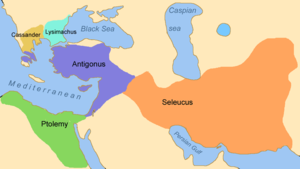
Séleucos Iᵉʳ Nicator, en grec ancien Σέλευκος Νικάτωρ / Séleukos Nikátôr, né à Europos en Macédoine vers 358 av. J.-C., mort près de Lysimacheia en septembre 281, est un général et un Diadoque d'Alexandre le Grand. Désigné satrape de Babylonie au moment du partage de l'empire, il est proclamé roi vers 305. Il est le fondateur de la dynastie des Séleucides et le dernier survivant des grands généraux d'Alexandre.
Démétrios Iᵉʳ Poliorcète ou « Preneur de villes », né en 336 av. J.-C., mort en 283, est un général macédonien de la dynastie des Antigonides. Fils d'Antigone le Borgne, roi d'Asie de 306 à 301 et roi de Macédoine de 294 à 288, ses ambitions impériales se heurtent à une coalition des Diadoques qui aboutit au partage de la Macédoine et à sa défaite contre Séleucos Iᵉʳ. Il peut être considéré comme l'un des principaux Épigones, les héritiers des Diadoques.
Les guerres des Diadoques sont les conflits qui interviennent pour le partage de l'empire d'Alexandre le Grand, mort en 323 av. J.-C., entre ses successeurs ou Diadoques. Elles se déroulent de 322 à 281 avec des périodes de trêve. Elles opposent dans un premier temps le régent Perdiccas aux « forces centrifuges » dont Ptolémée, Séleucos et Antigone, les principaux satrapes macédoniens. Elles opposent ensuite les Antigonides, candidats à un empire eurasiatique, à une coalition regroupant Ptolémée, Séleucos, Lysimaque et Cassandre, bientôt devenus rois, tandis que les héritiers légitimes d'Alexandre sont éliminés. En Europe, elles mettent en jeu la succession d'Antipater, alors que certaines cités grecques luttent toujours contre l'hégémonie de la Macédoine.
Antigone le Borgne, né en 382 av. J.-C., mort en 301, est un général macédonien de Philippe II et d'Alexandre le Grand, proclamé basileus en 306 et fondateur de la dynastie des Antigonides qui règne après sa mort en Macédoine.
La guerre babylonienne oppose entre 311-309 av. J.-C., dans le contexte des guerres des Diadoques, Antigone le Borgne, maître de l'Asie Mineure, à Séleucos, satrape de Babylonie. Elle se conclut par la victoire de ce dernier, mettant un point final aux tentatives de restauration de l'empire d'Alexandre le Grand, résultat confirmé par la bataille d'Ipsos en 301. Elle marque aussi la genèse de l'Empire séleucide en offrant à Séleucos le contrôle des satrapies orientales.
L'ère séleucide, aussi appelée ère des Grecs ou anno Graecorum, est une ère calendaire utilisée par l'Empire séleucide et d'autres pays parmi les anciennes civilisations hellénistiques. Si on parle parfois de l'Année d'Alexandre, l'ère date en fait de la reconquête du pouvoir par Séleucos Iᵉʳ Nicator en 312/311 av. J.-C. après son exil en Égypte ptolémaïque. Il existe en fait deux ères séleucides : l'une qui part d'octobre 312 av. J.-C. moment de la reconquête d'Antioche par Séleucos Nicator et appelée pour cela « ère séleucide d'Antioche » ; l'autre, appelée « ère séleucide de Mésopotamie », dont le point de départ est situé au printemps 311 av. J.-C. période où ce fondateur de la dynastie grecque des Séleucides a reconquis la « Babylonie ».